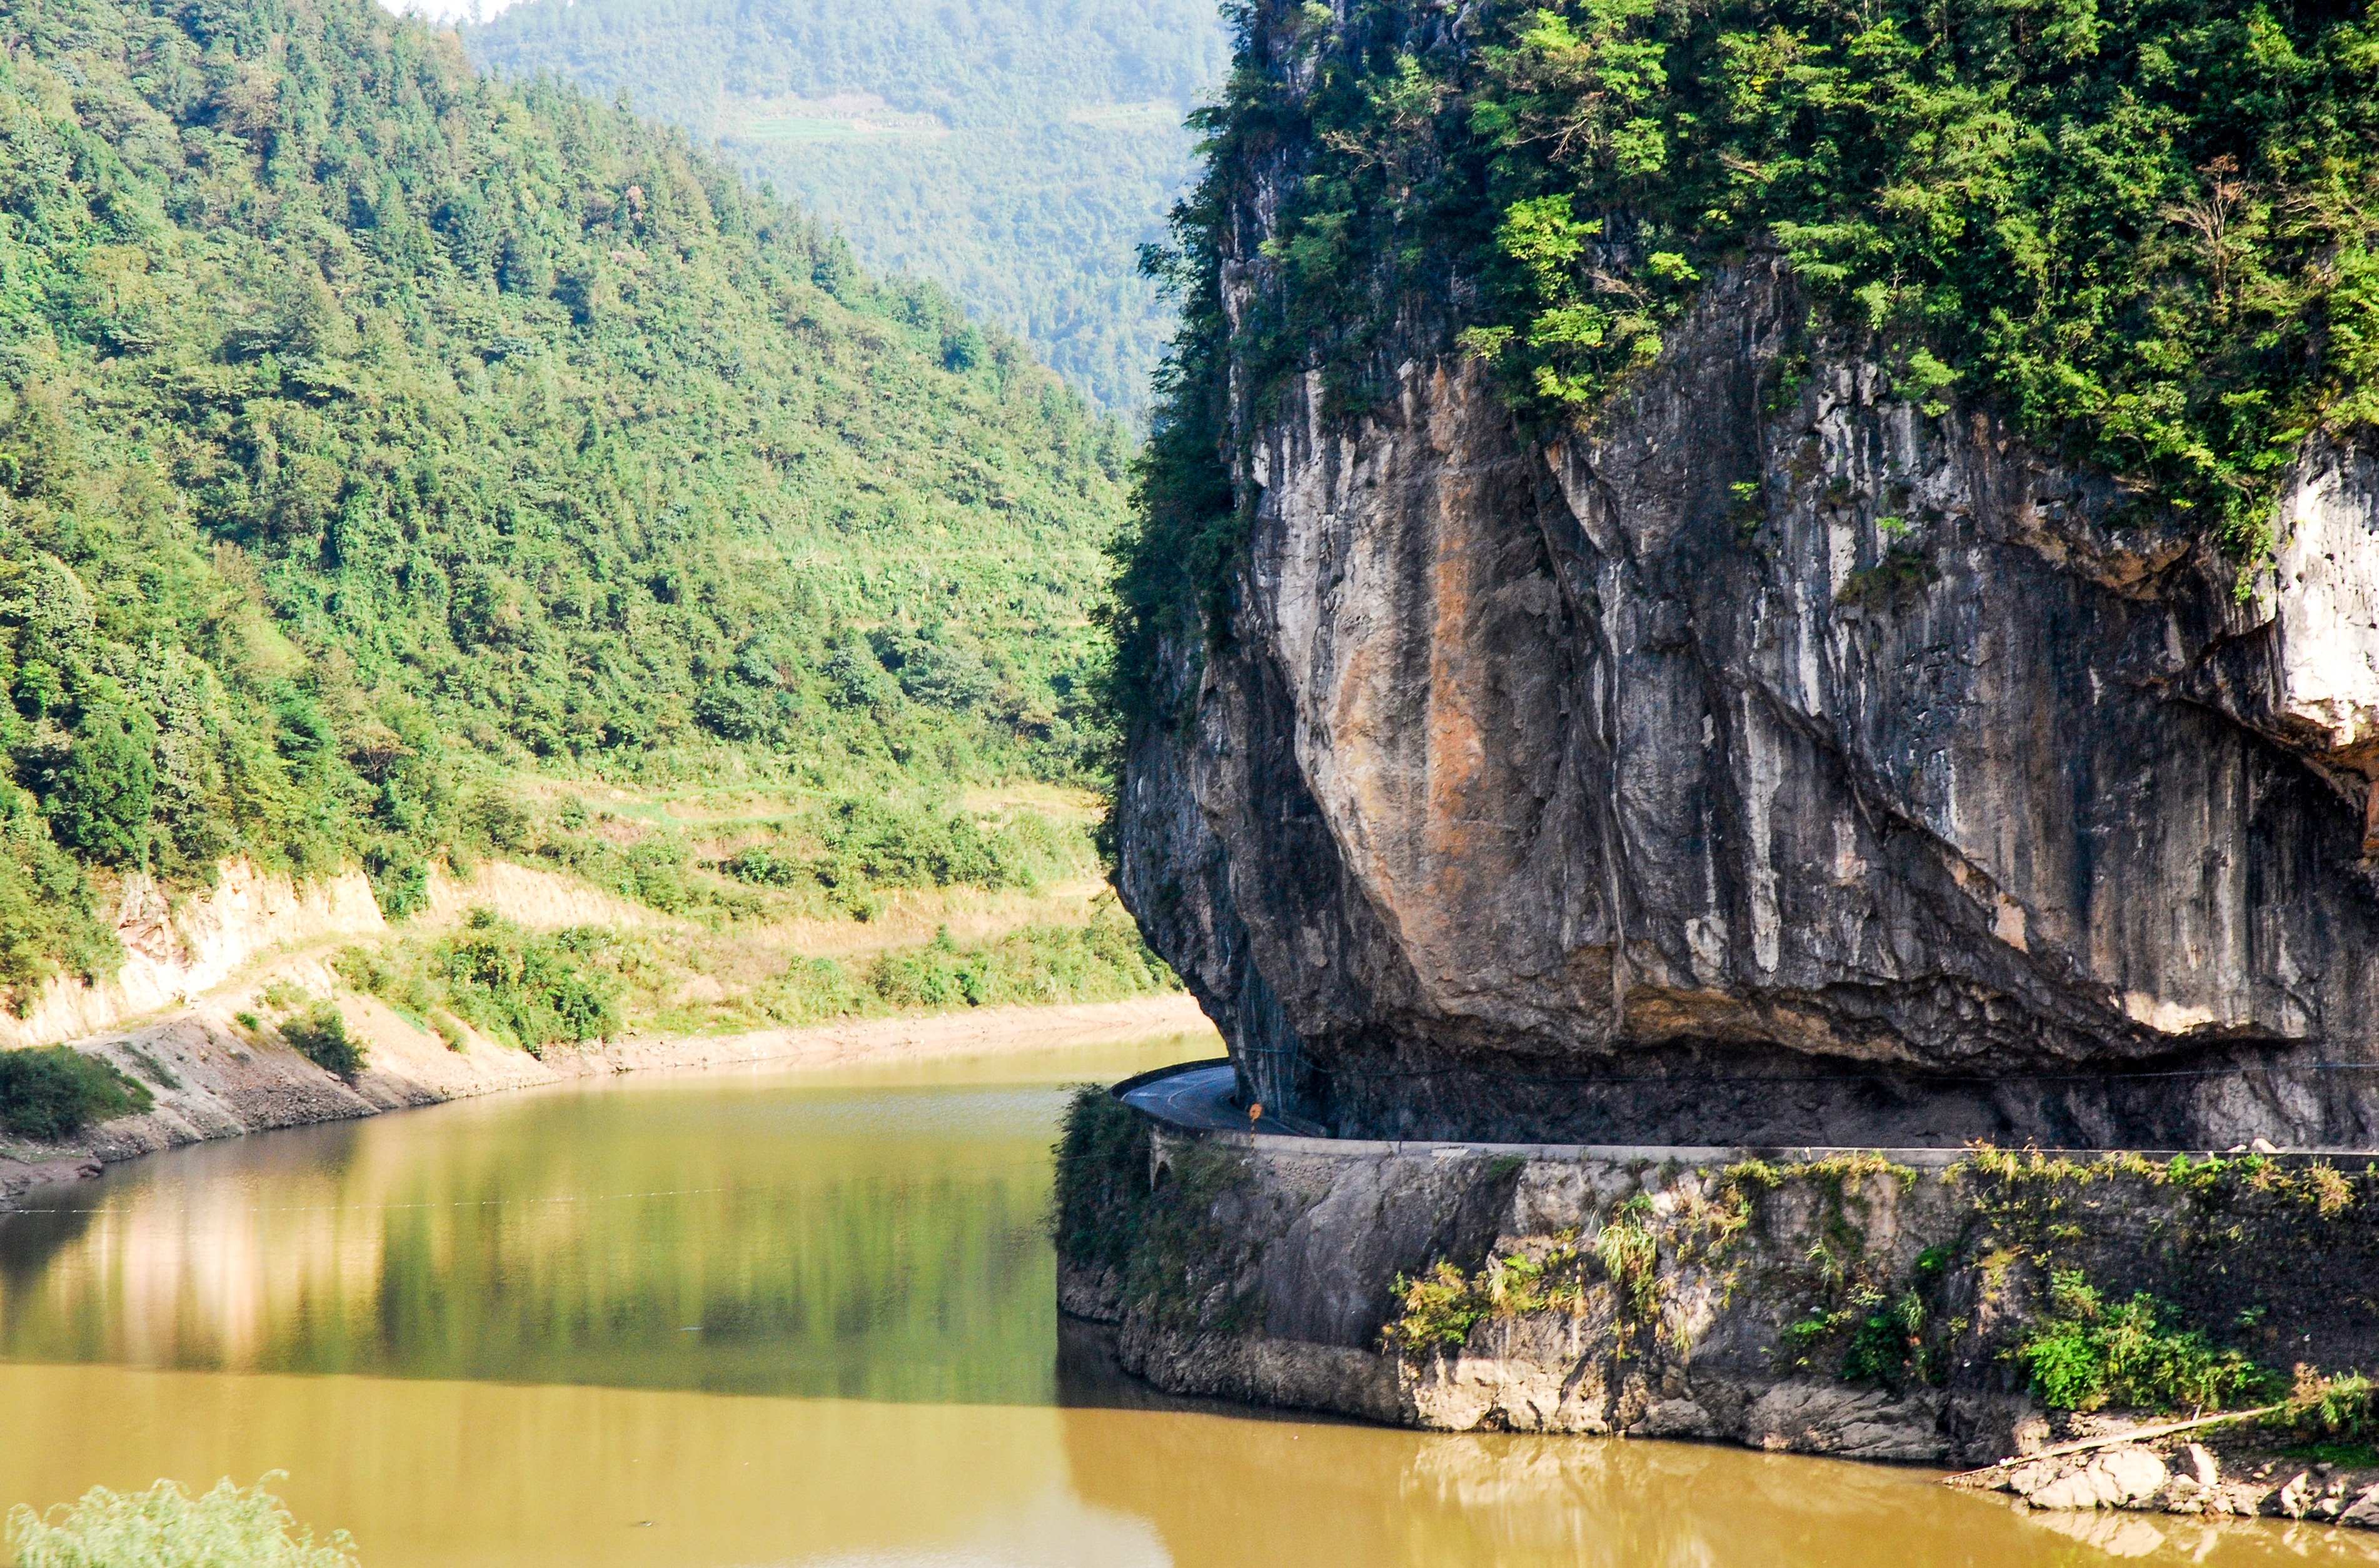
landscape, tree, nature, rock, waterfall, wilderness, highway, river, valley, cliff, park, fjord, reservoir, terrain, national park, geology, hd, water feature, the scenery, landform, big picture